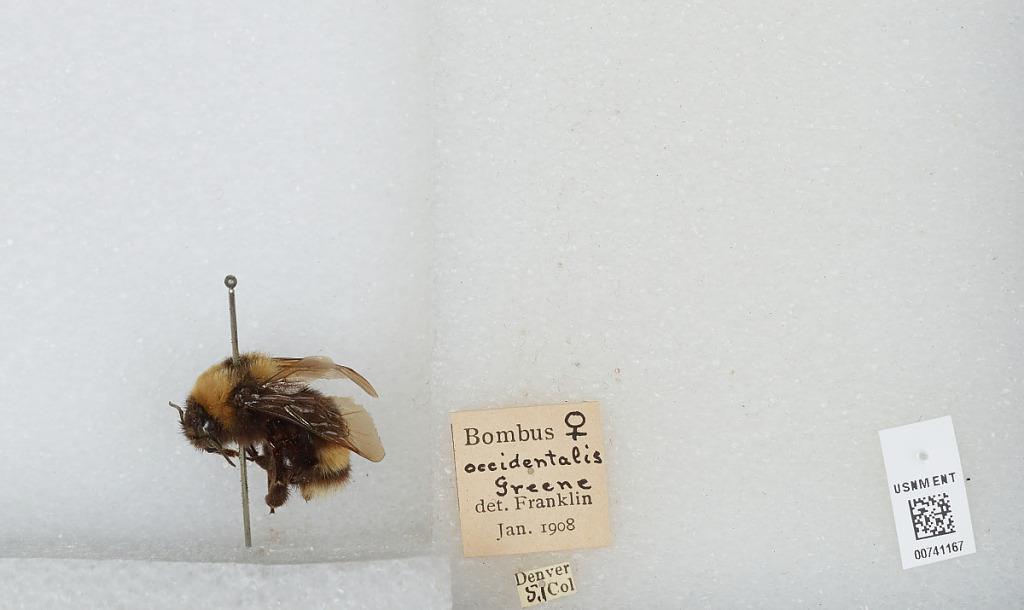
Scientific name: Bombus (Bombus) occidentalis Greene
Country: United States
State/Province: Colorado
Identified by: Franklin